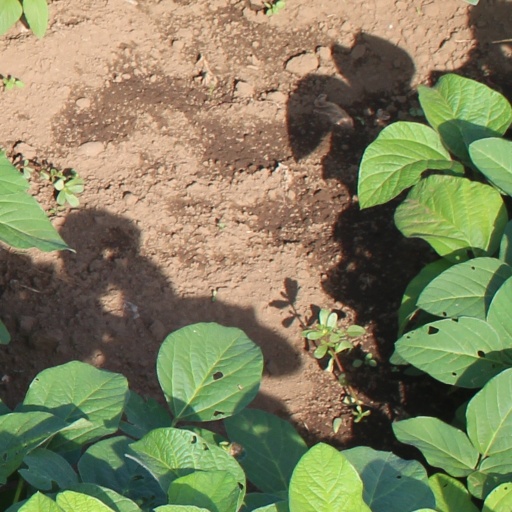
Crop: soybean